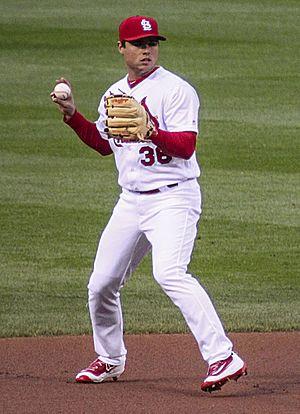
La saison 2016 des Cardinals de Saint-Louis est la 135ᵉ saison en Ligue majeure de baseball pour cette franchise et sa 125ᵉ dans la Ligue nationale.
Aledmys Díaz Serrano est un joueur d'arrêt-court des Cardinals de Saint-Louis de la Ligue majeure de baseball.